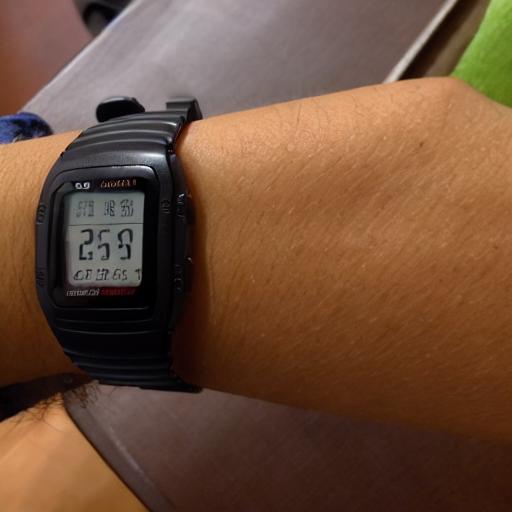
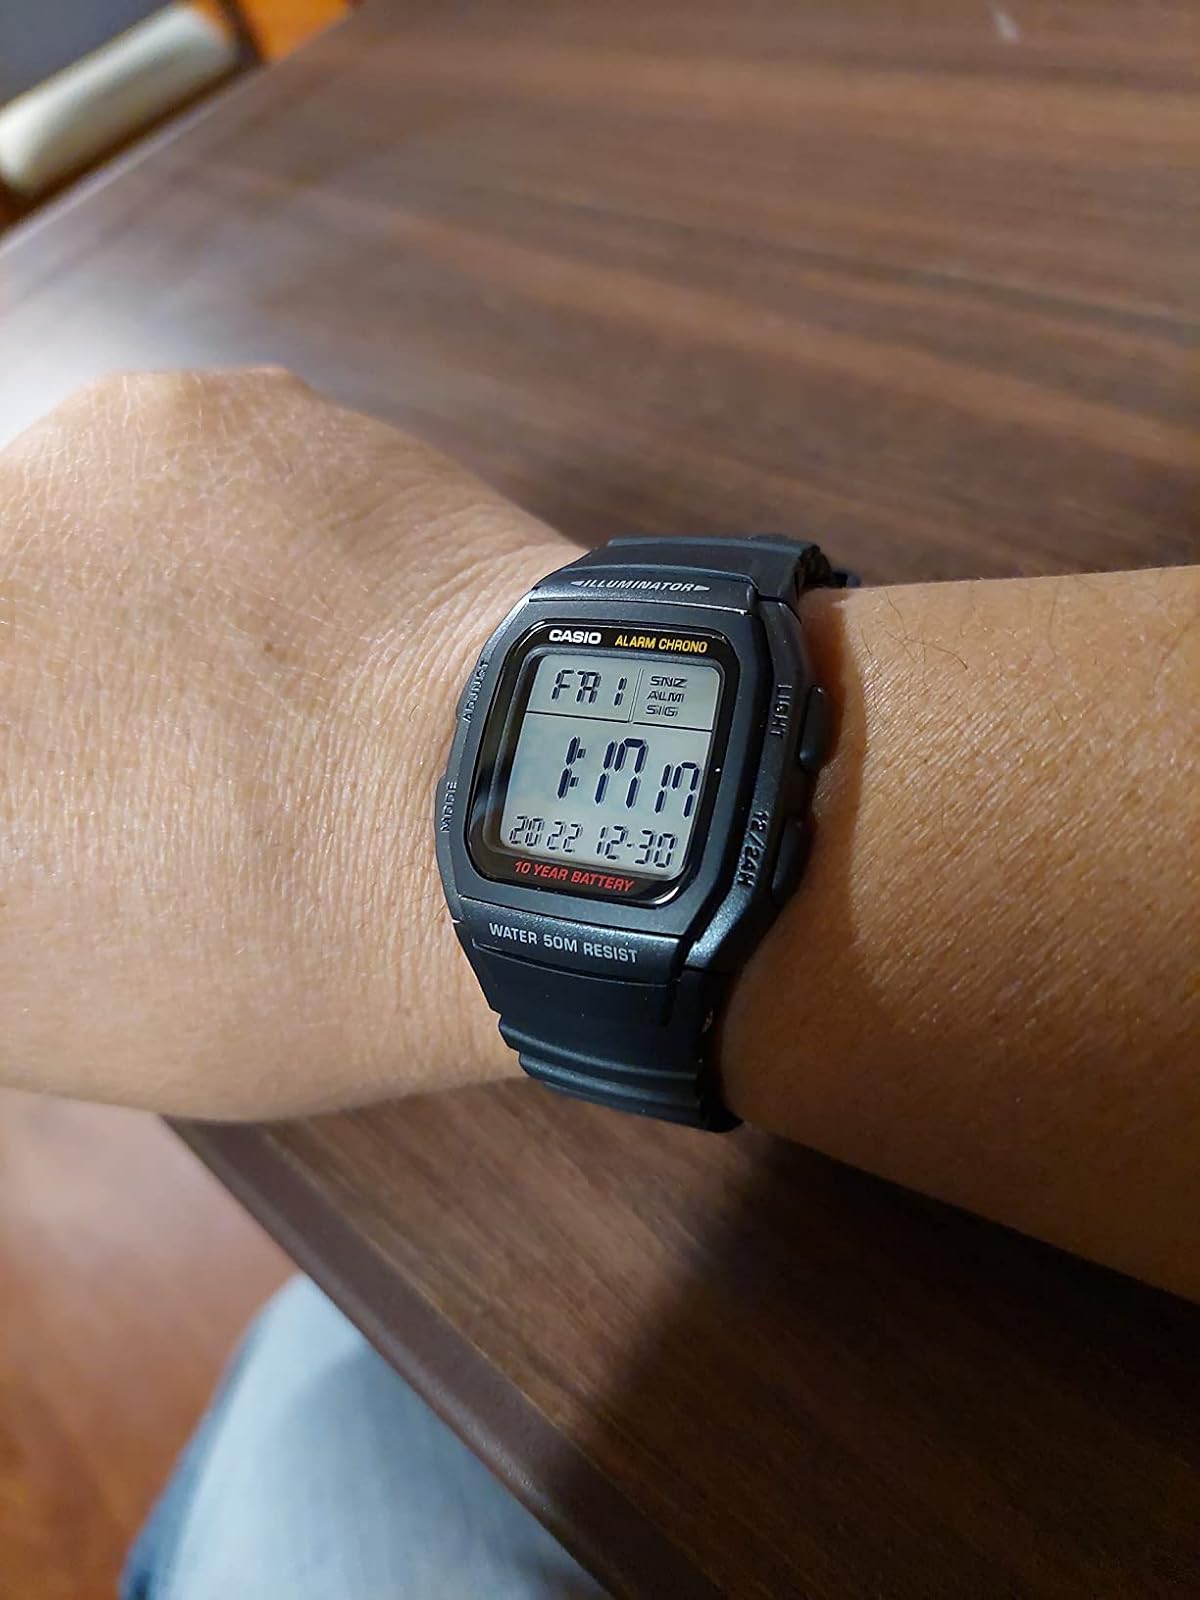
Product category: accessories_watch
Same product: no